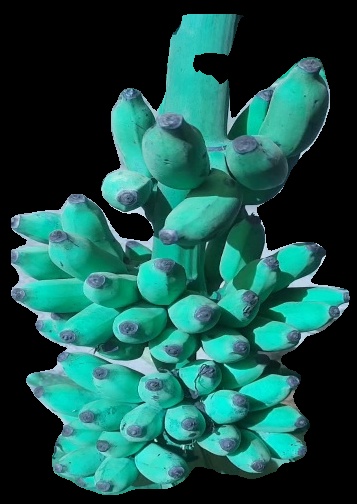
Variety: elakki-bale
Grade: grade3